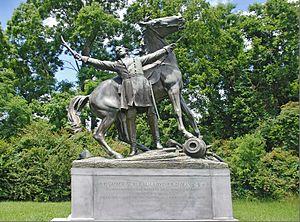
Lloyd Tilghman est un général confédéré pendant la guerre de Sécession.